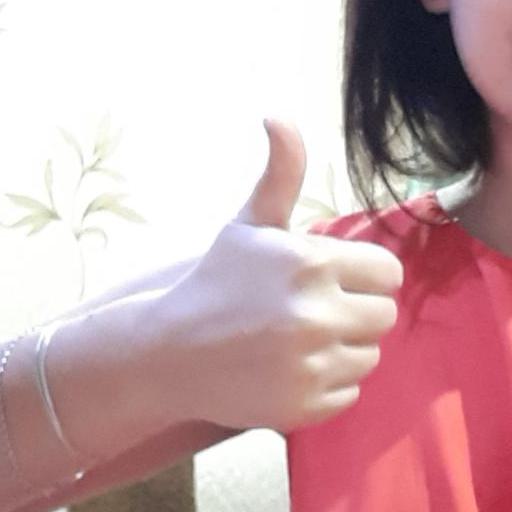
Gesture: like